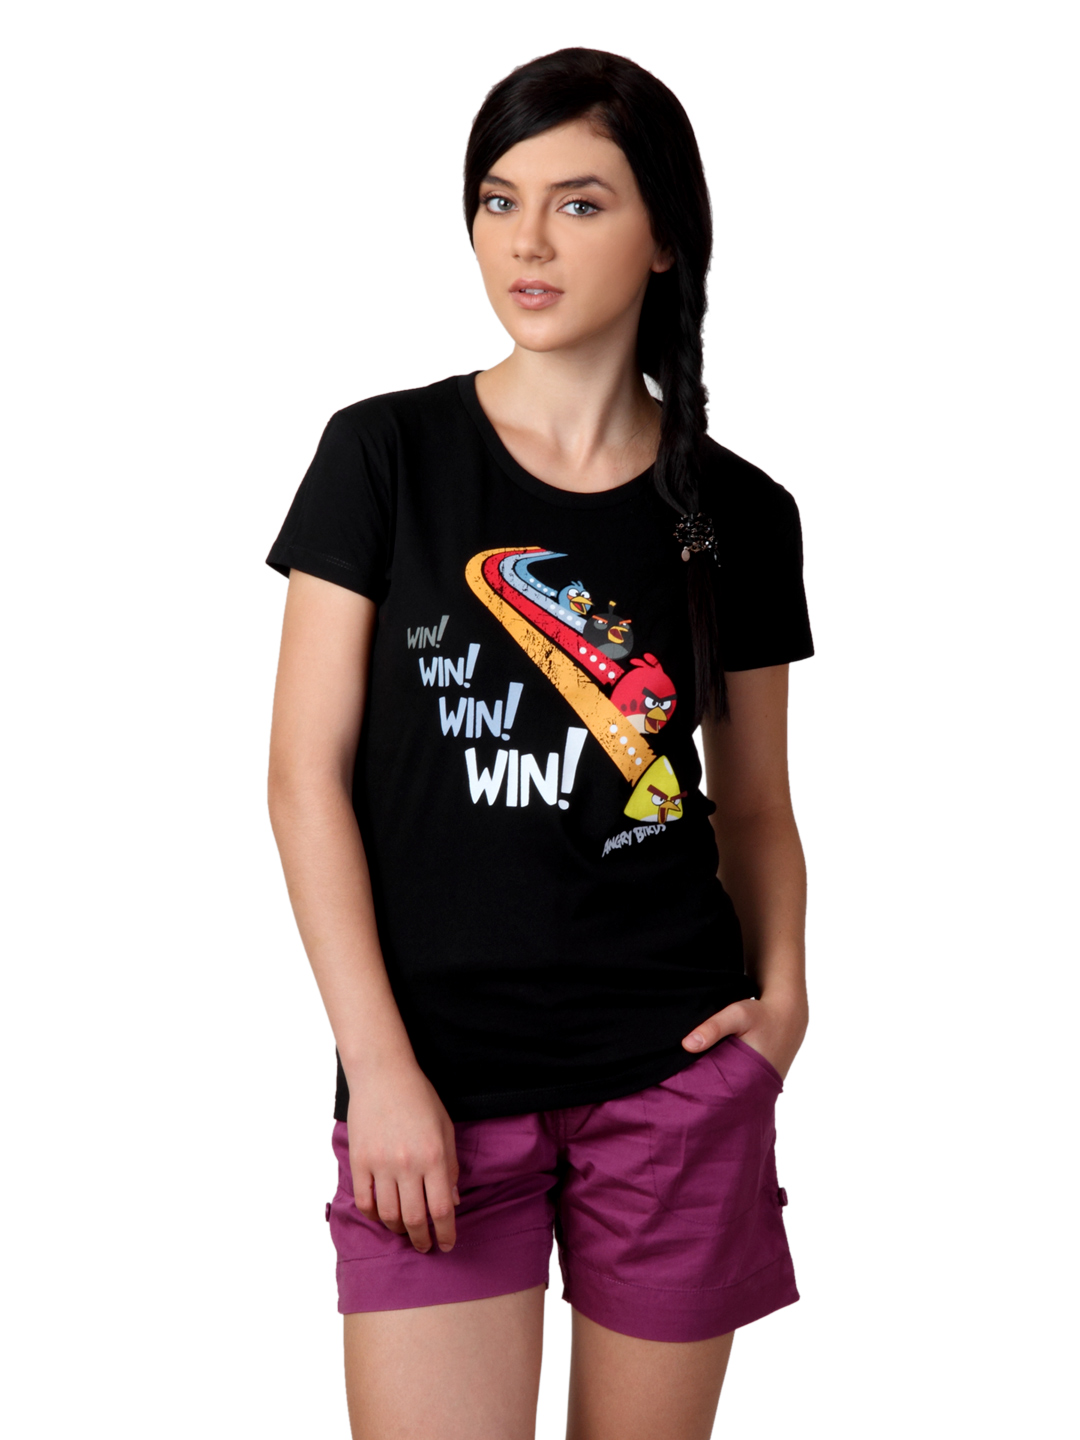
Angry Birds Women Black T-shirt
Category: Apparel / Topwear / Tshirts
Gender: Women
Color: Black
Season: Summer 2012
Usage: Casual